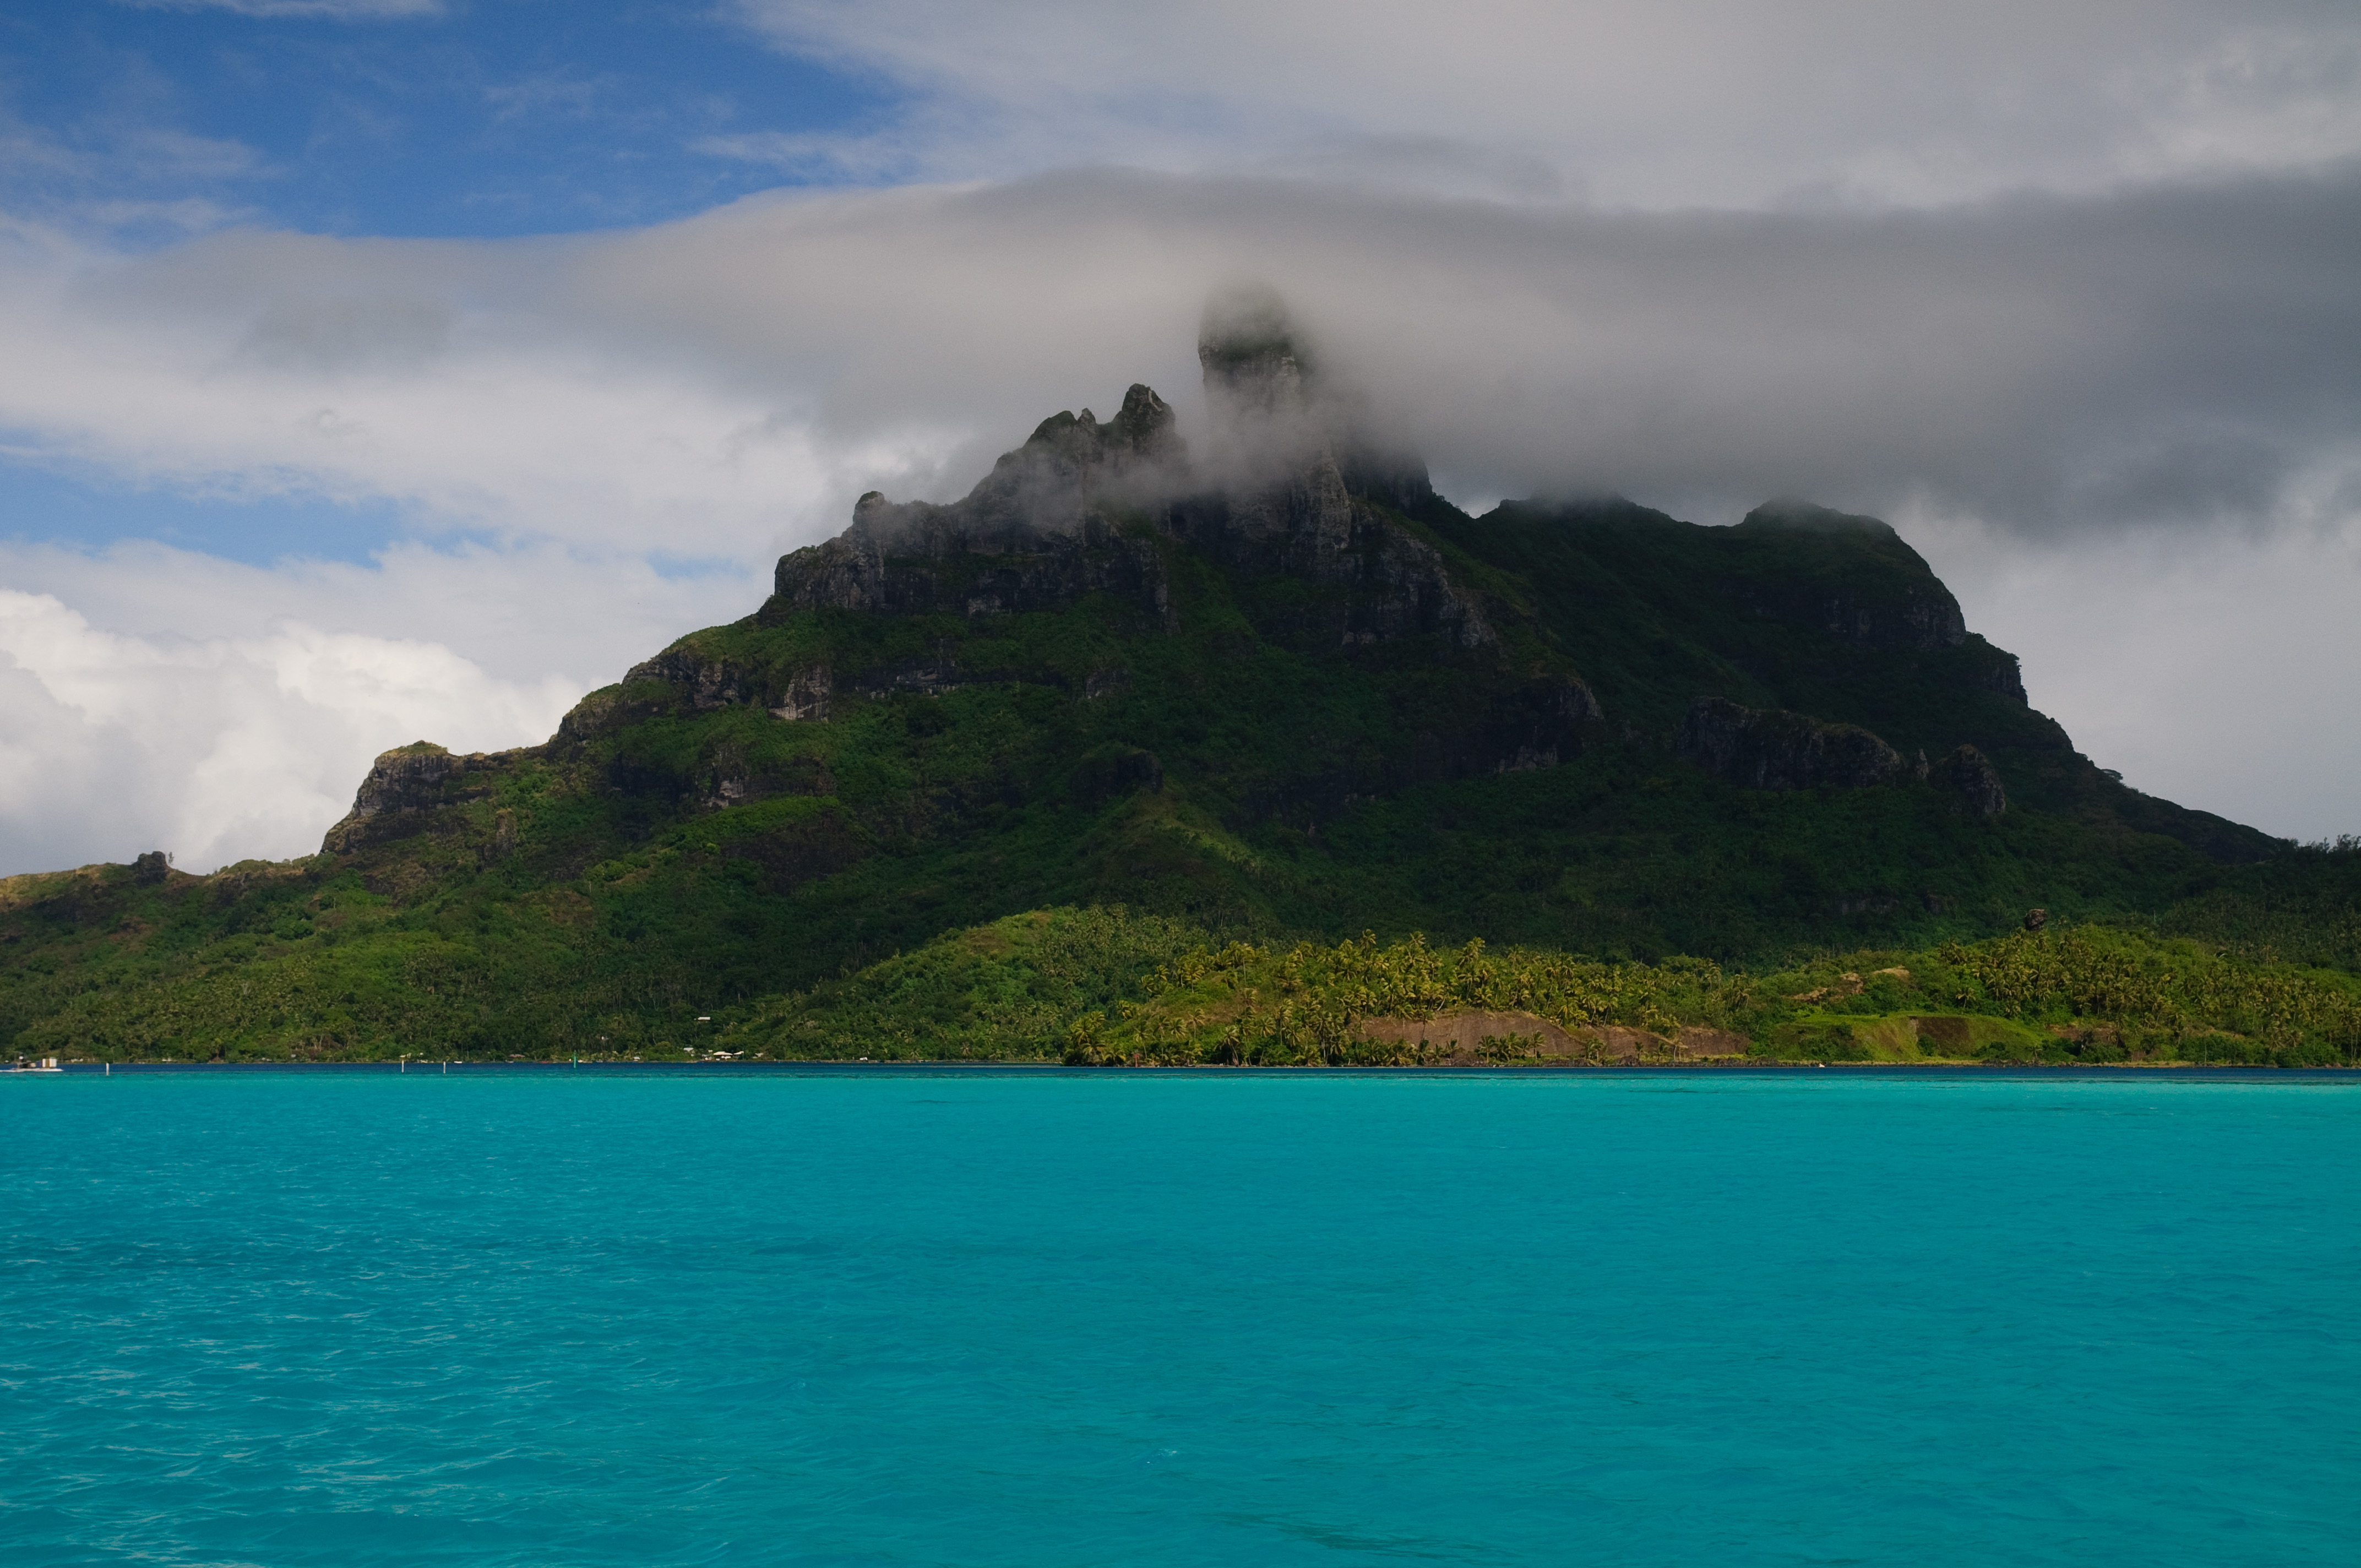
sea, coast, ocean, mountain, cloud, lake, vacation, cliff, lagoon, bay, island, fjord, reservoir, nikon, highland, terrain, body of water, caribbean, loch, cape, islet, d300, polinesia, landform, geographical feature